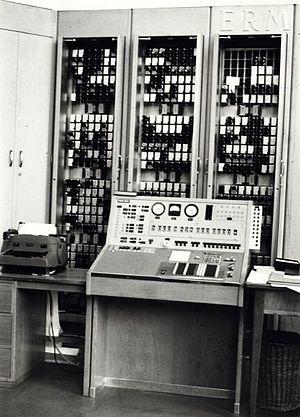
Heinz Rutishauser est un mathématicien suisse, pionnier de l'analyse numérique moderne et précurseur de l'informatique.